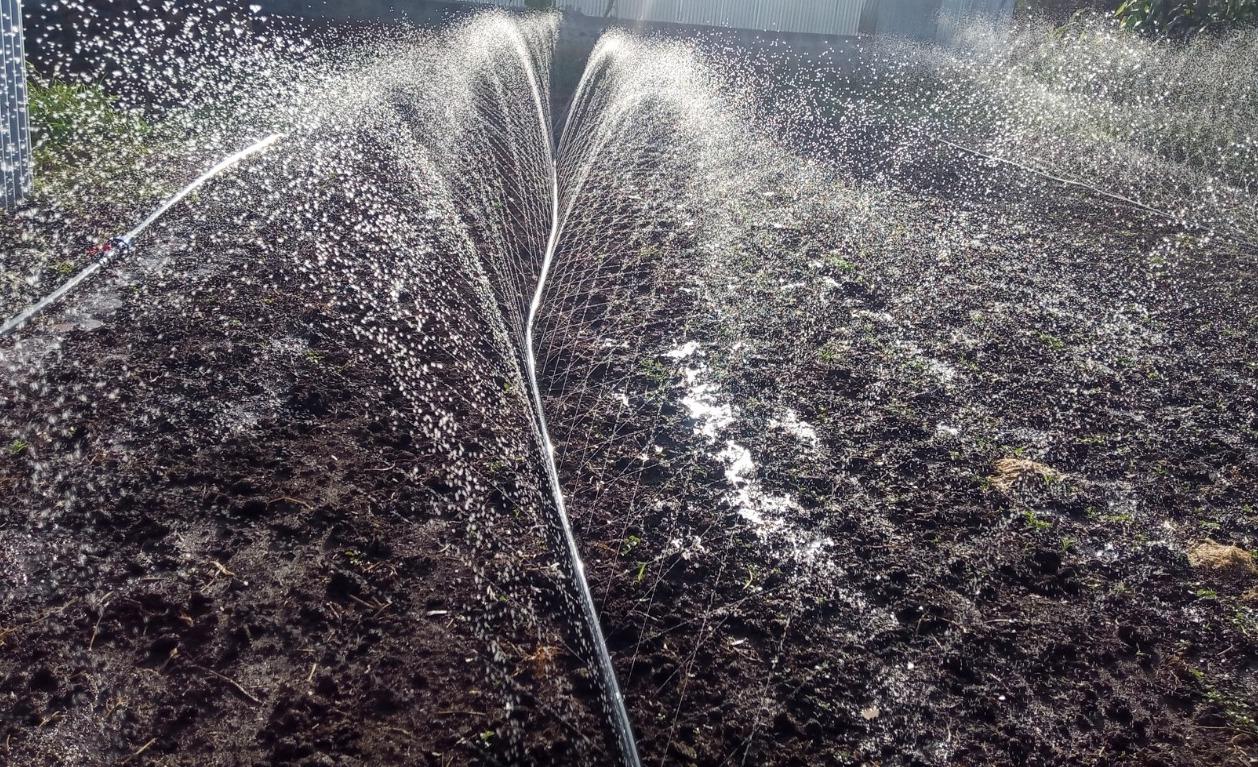
Eneo la shamba au bustani lililokuwa likimwagiliwa maji. Kuna bomba refu la umwagiliaji lenye matundu madogo ikinyunyuza maji kwa nguvu angani na kuunda chemichemi ndefu za maji zinazoelekea pande zote mbili.